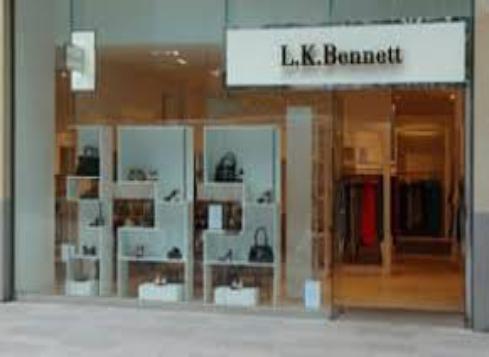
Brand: L.K.Bennett
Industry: Clothes